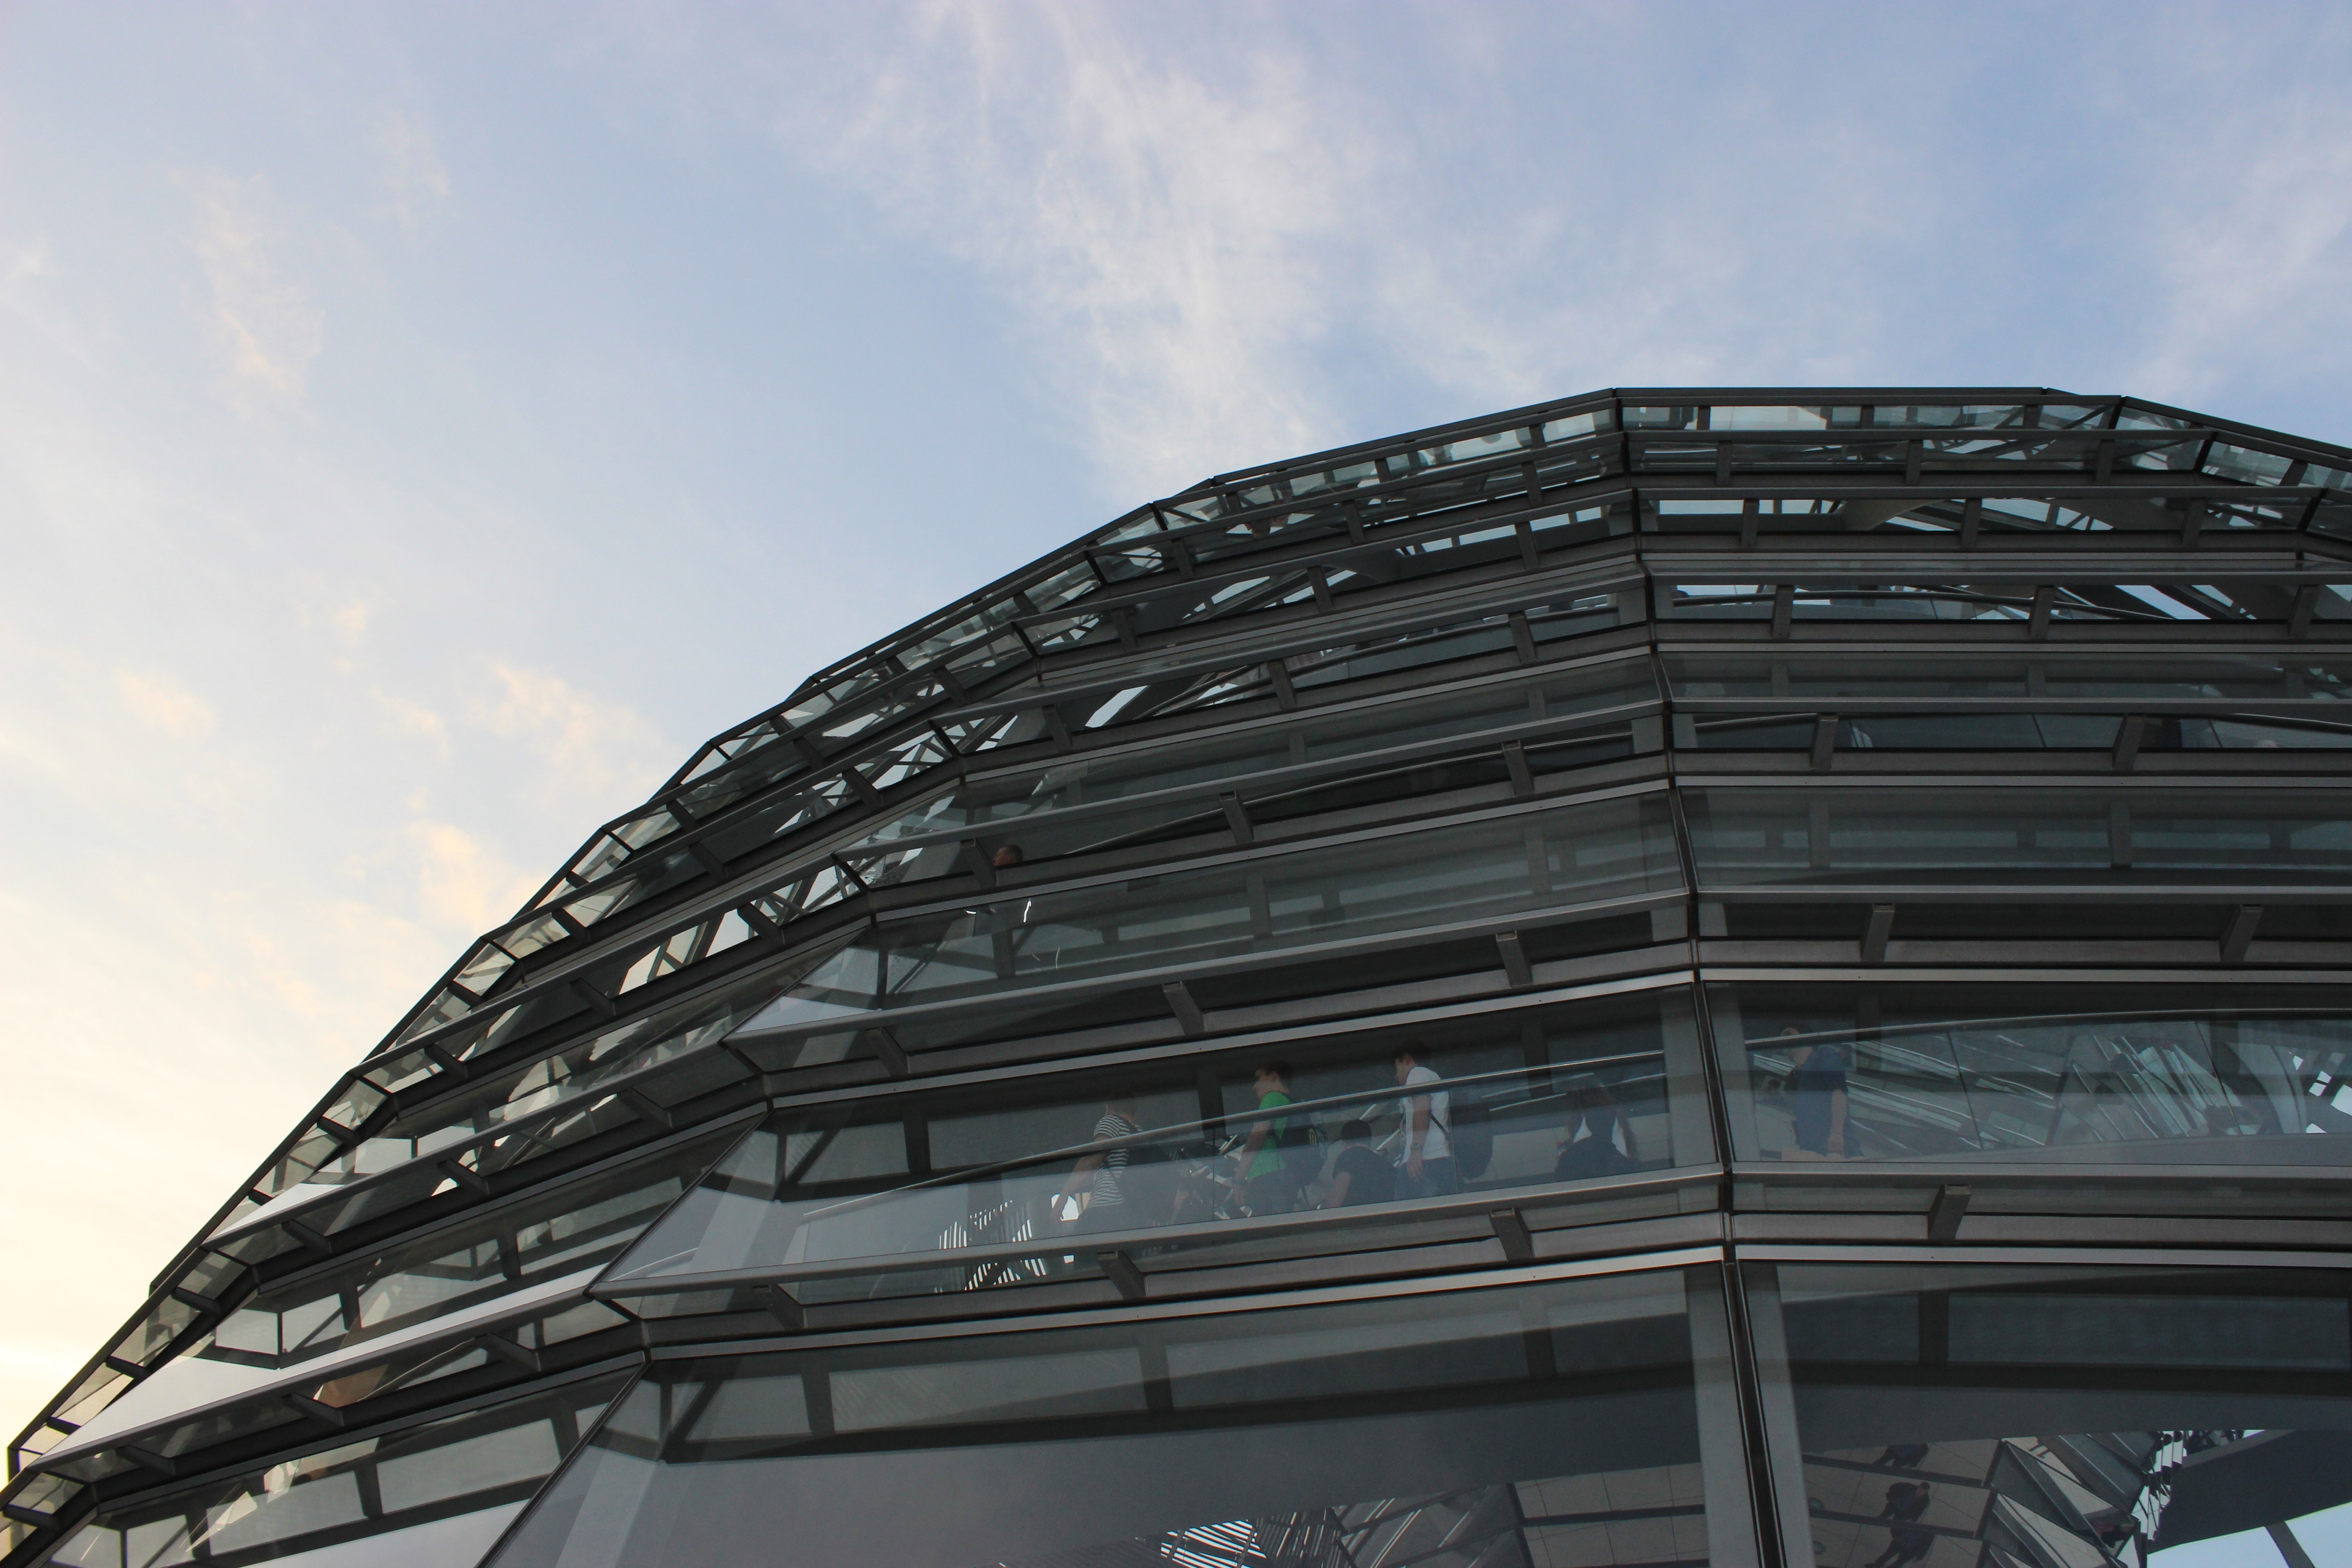
architecture, structure, sky, glass, building, skyscraper, evening, reflection, tower, landmark, facade, stadium, tower block, places of interest, capital, arena, berlin, dome, headquarters, reichstag, bundestag, glass dome, government district, sport venue